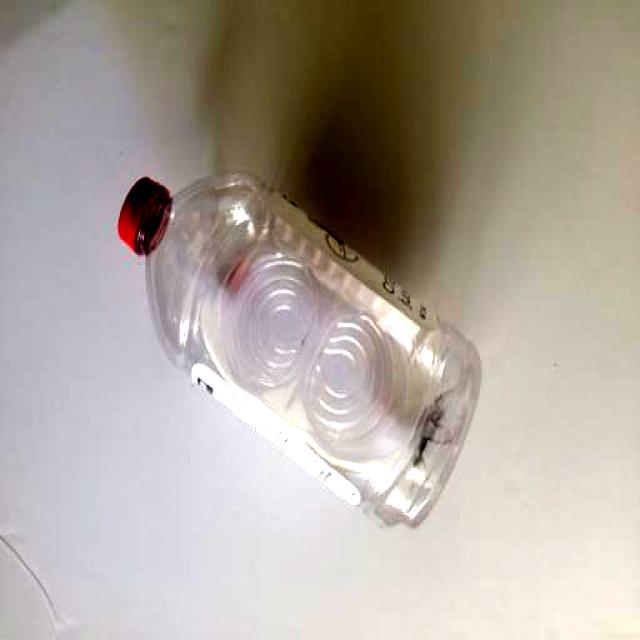
Label: Plastic